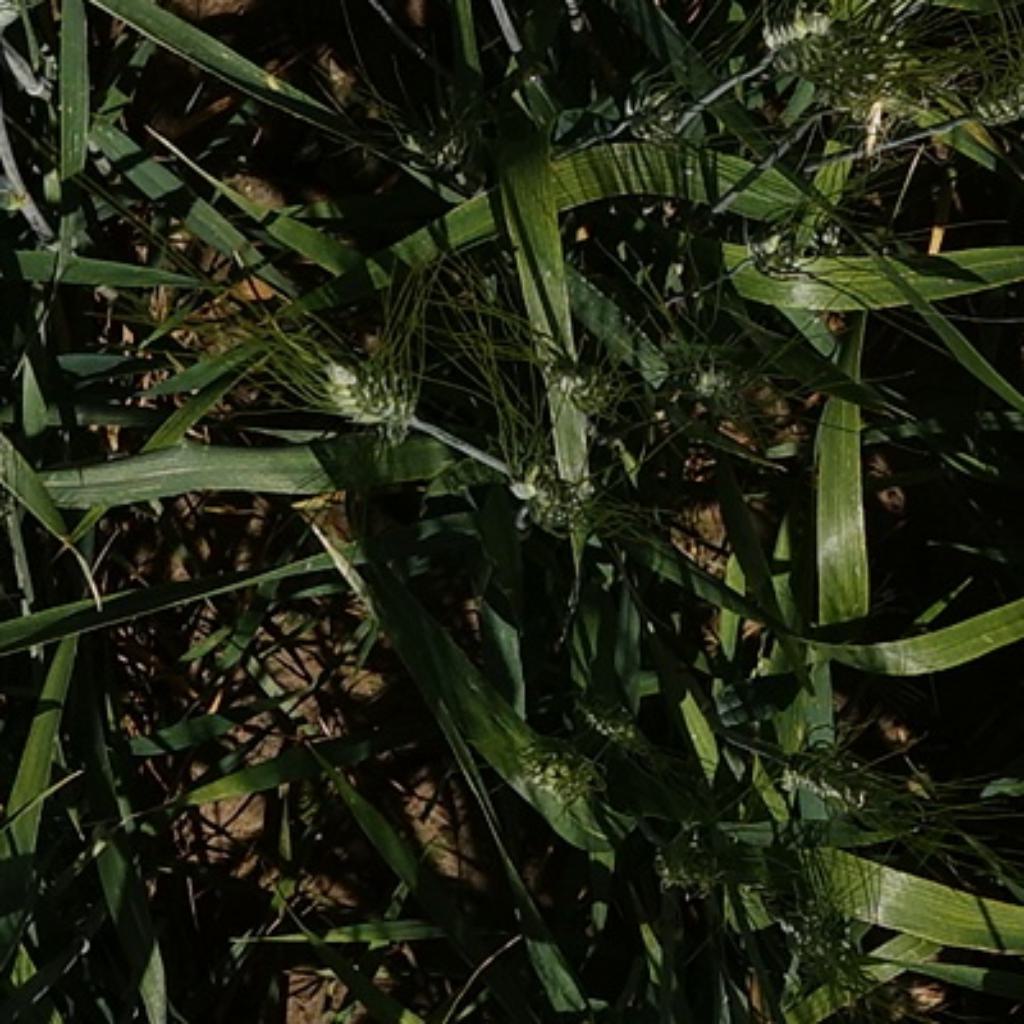
Country: France
Location: Gréoux
Wheat development stage: Filling